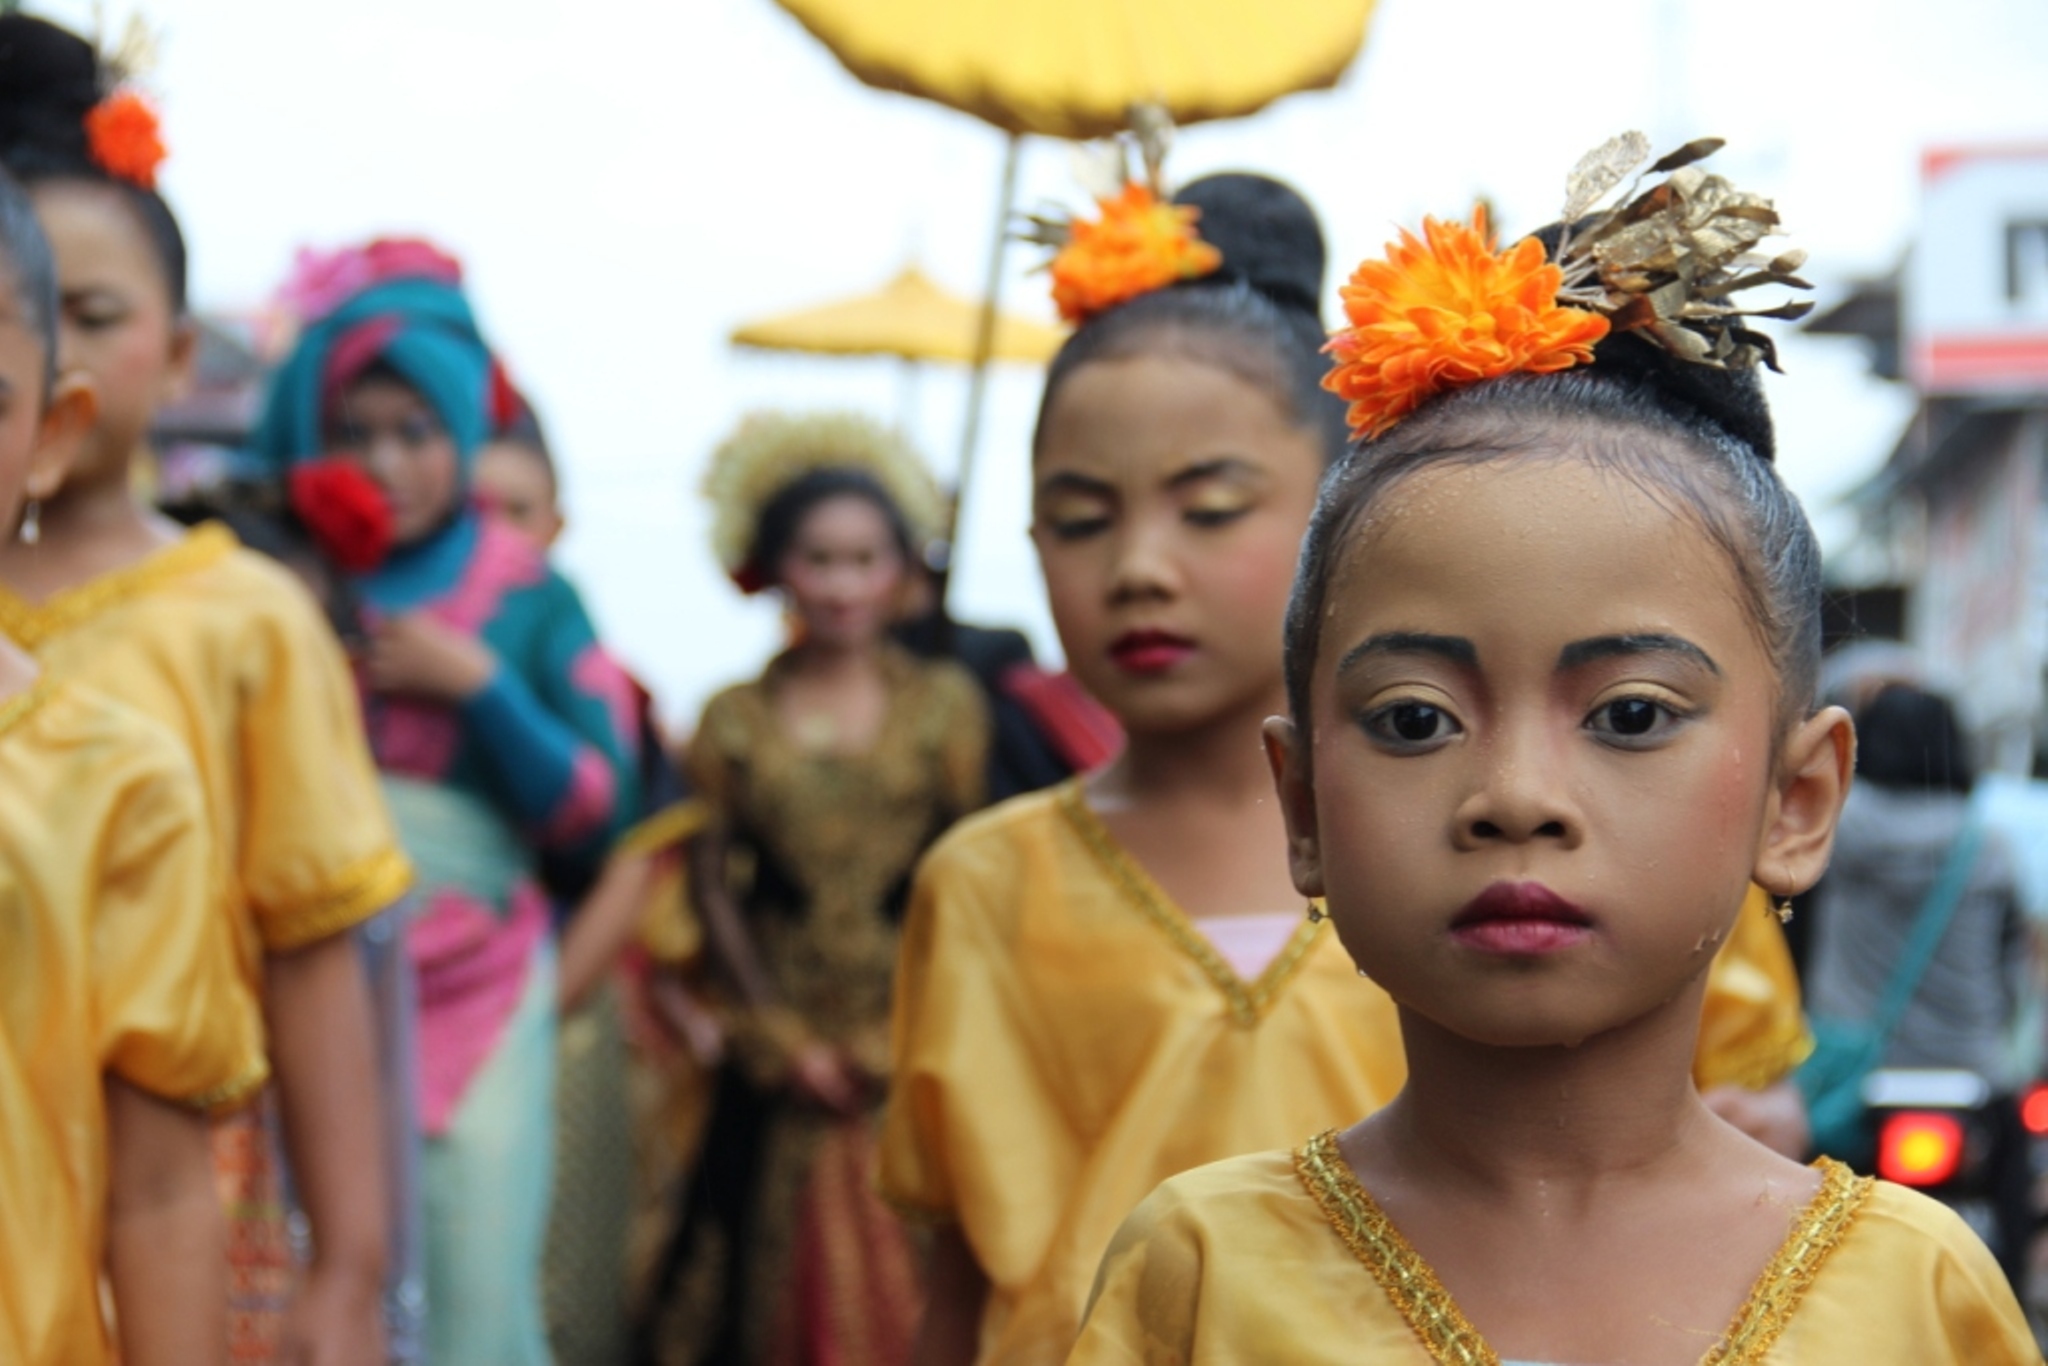
people, wet, asian, carnival, color, fashion, kids, festival, girls, children, temple, culture, tradition, thai